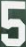
Number: 5